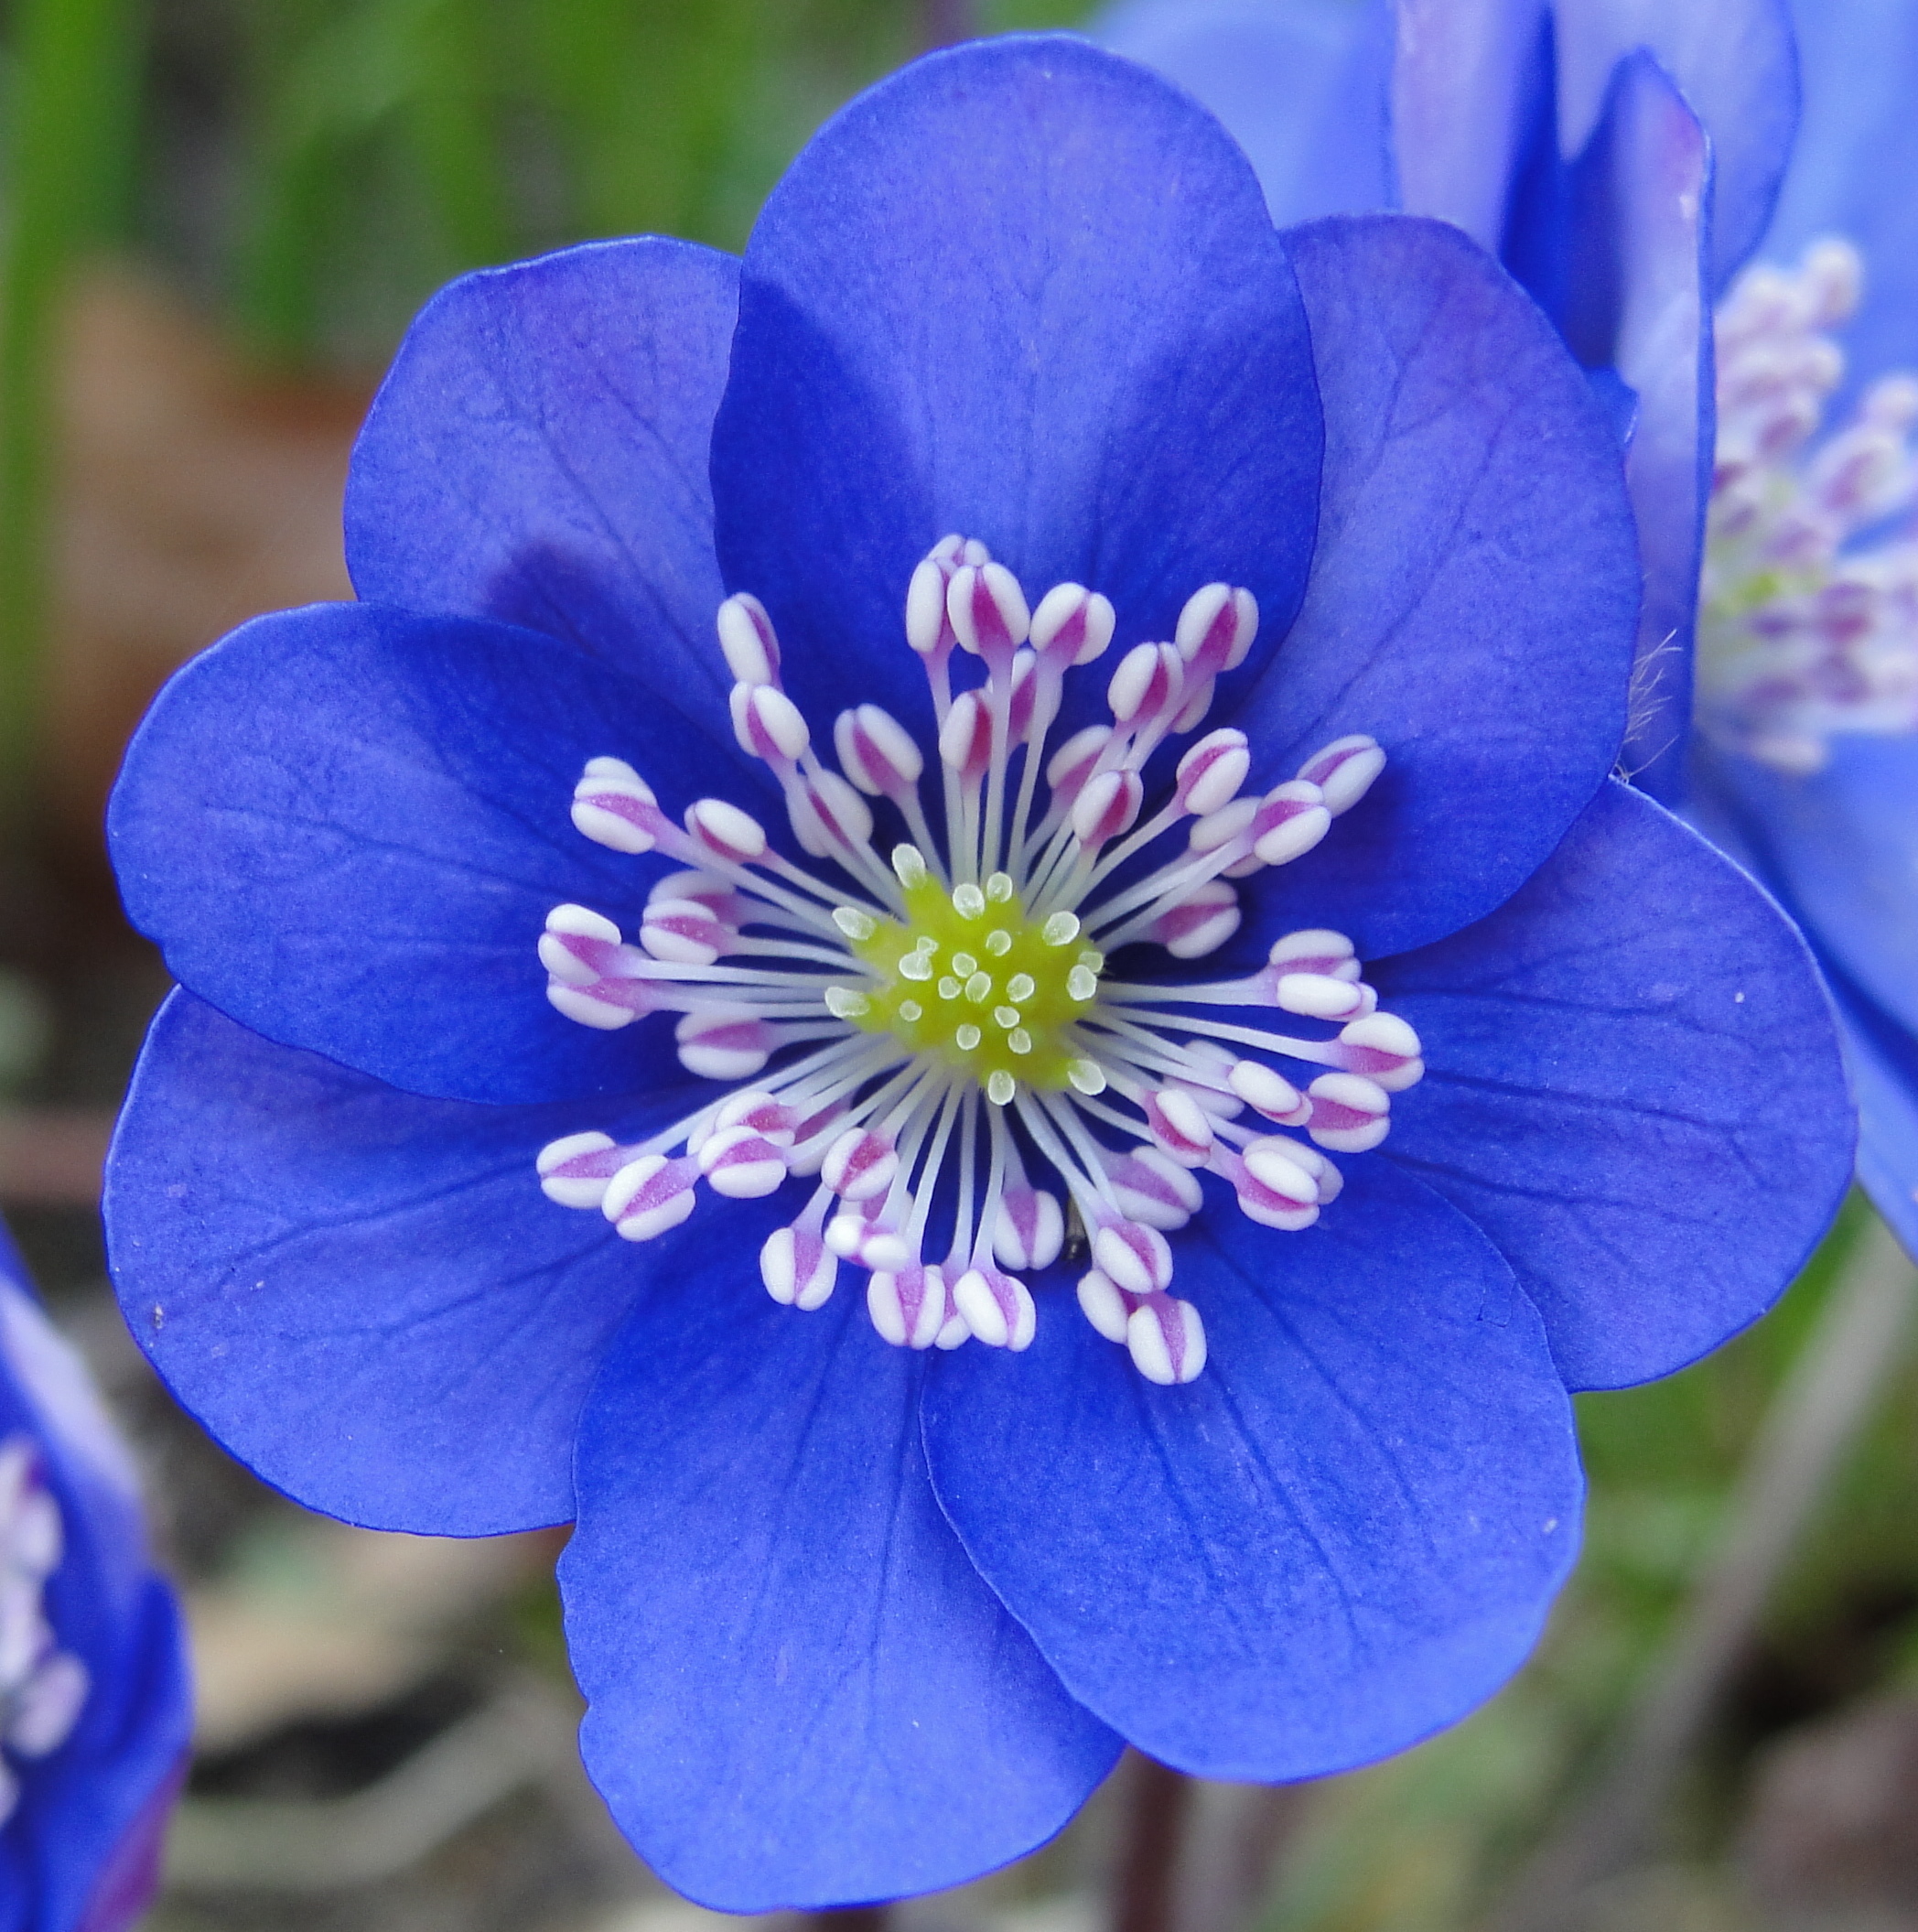
hepatica nobilis, liverwort, liverleaf, flower, blue, flora, plant, purple, violet, petal, spring, wildflower, violet family, gentian family, colorado blue columbine, flowering plant, columbine, herbaceous plant, annual plant